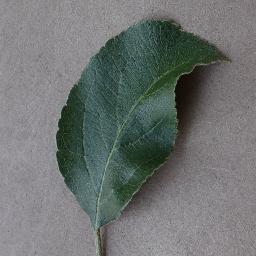
Label: Apple___healthy